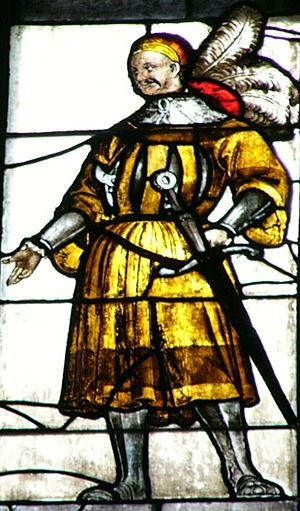
Jean Albrecht de Brandebourg-Ansbach, né le 20 septembre 1499 à Ansbach, et mort le 17 mai 1550 à Halle, est un archevêque de Magdebourg et évêque d'Halberstadt.